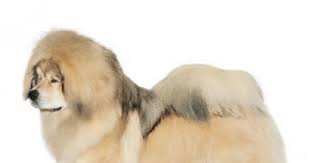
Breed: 205-n000030-Tibetan_mastiff